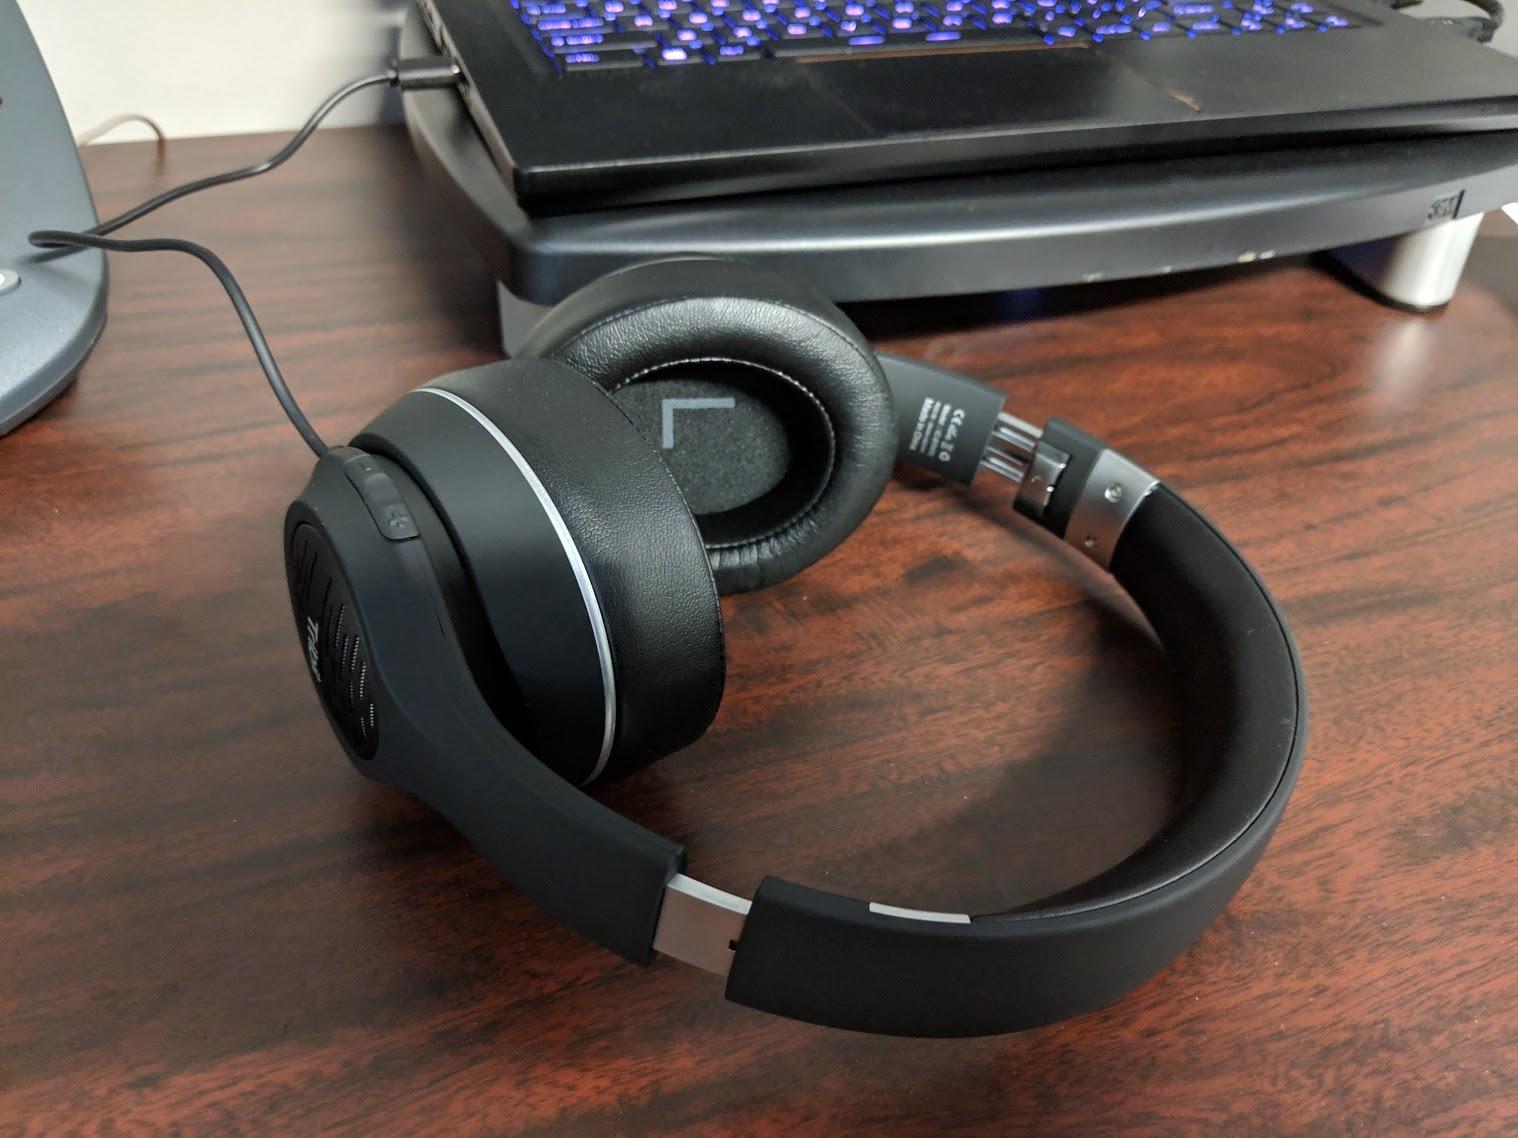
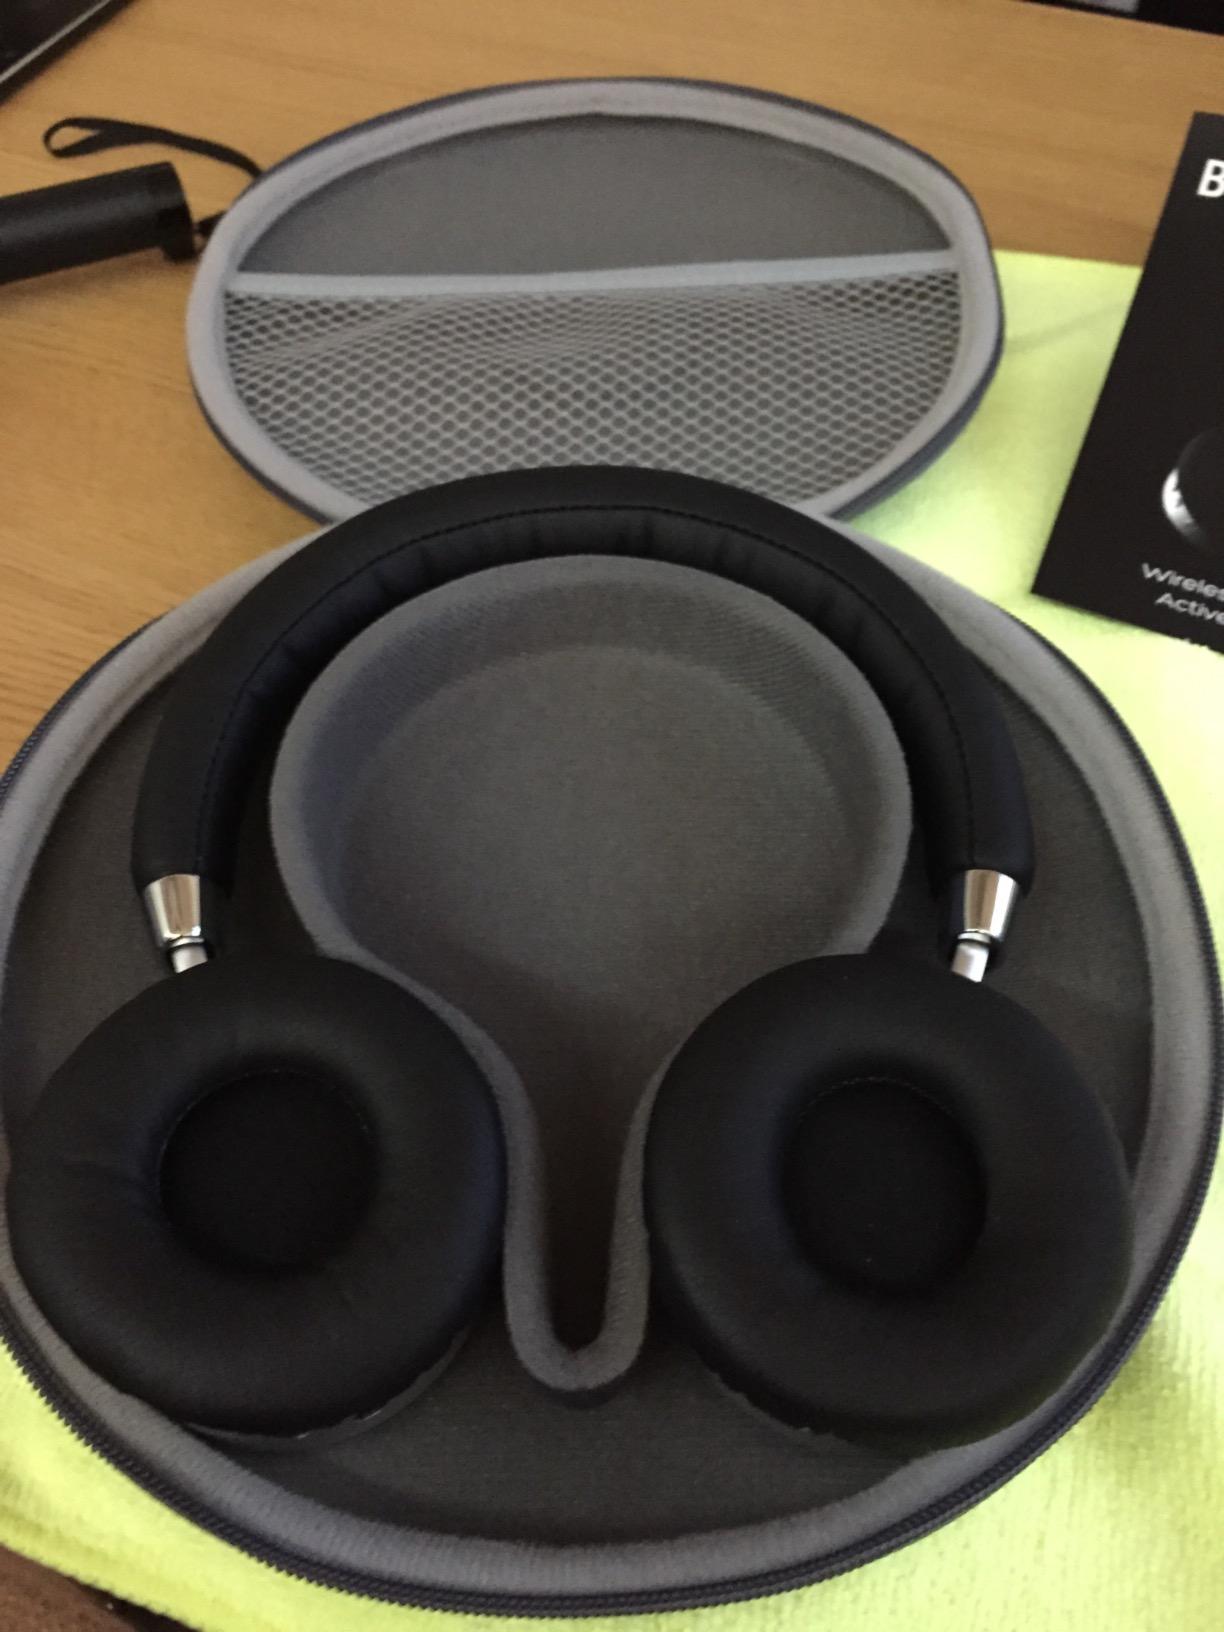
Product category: headphones
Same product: no